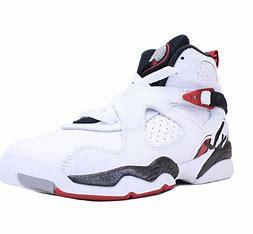
Brand: Jordan
Model: 8 Retro